List of awards and nominations received by One Direction

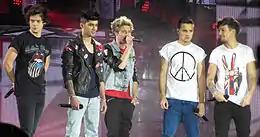
One Direction in 2013. From left to right: Harry Styles, Zayn Malik, Niall Horan, Liam Payne and Louis Tomlinson

One Direction are an English-Irish boy band consisting of members Niall Horan, Harry Styles and Louis Tomlinson. In addition, Zayn Malik was a member until his departure from the band in March 2015, as was, Liam Payne until his death in October 2024. One Direction have released five albums, "Up All Night" (2011), "Take Me Home" (2012), "Midnight Memories" (2013), "Four" (2014), and "Made in the A.M." (2015). The band has won numerous awards, among them six Billboard Music Awards, seven Brit Awards, seven American Music Awards and 28 Teen Choice Awards.